Rallying

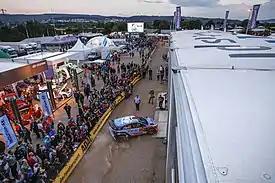

Though not necessary for all rallies, many road rallies have a central service park that acts as a base for servicing, scrutineering, parc fermé and playing host to Rally Headquarters, where the rally officials assemble. Service parks can also be a spectator attraction in their own right, with opportunities to meet and greet the crews and commercial outlets providing goods and services. If the rally is of the touring A to B kind there may be multiple service parks that may be very small and only used once each meaning teams carry as little as possible for simple logistics purposes. A remote service is a small service used once when there are stages far away from a central service park.